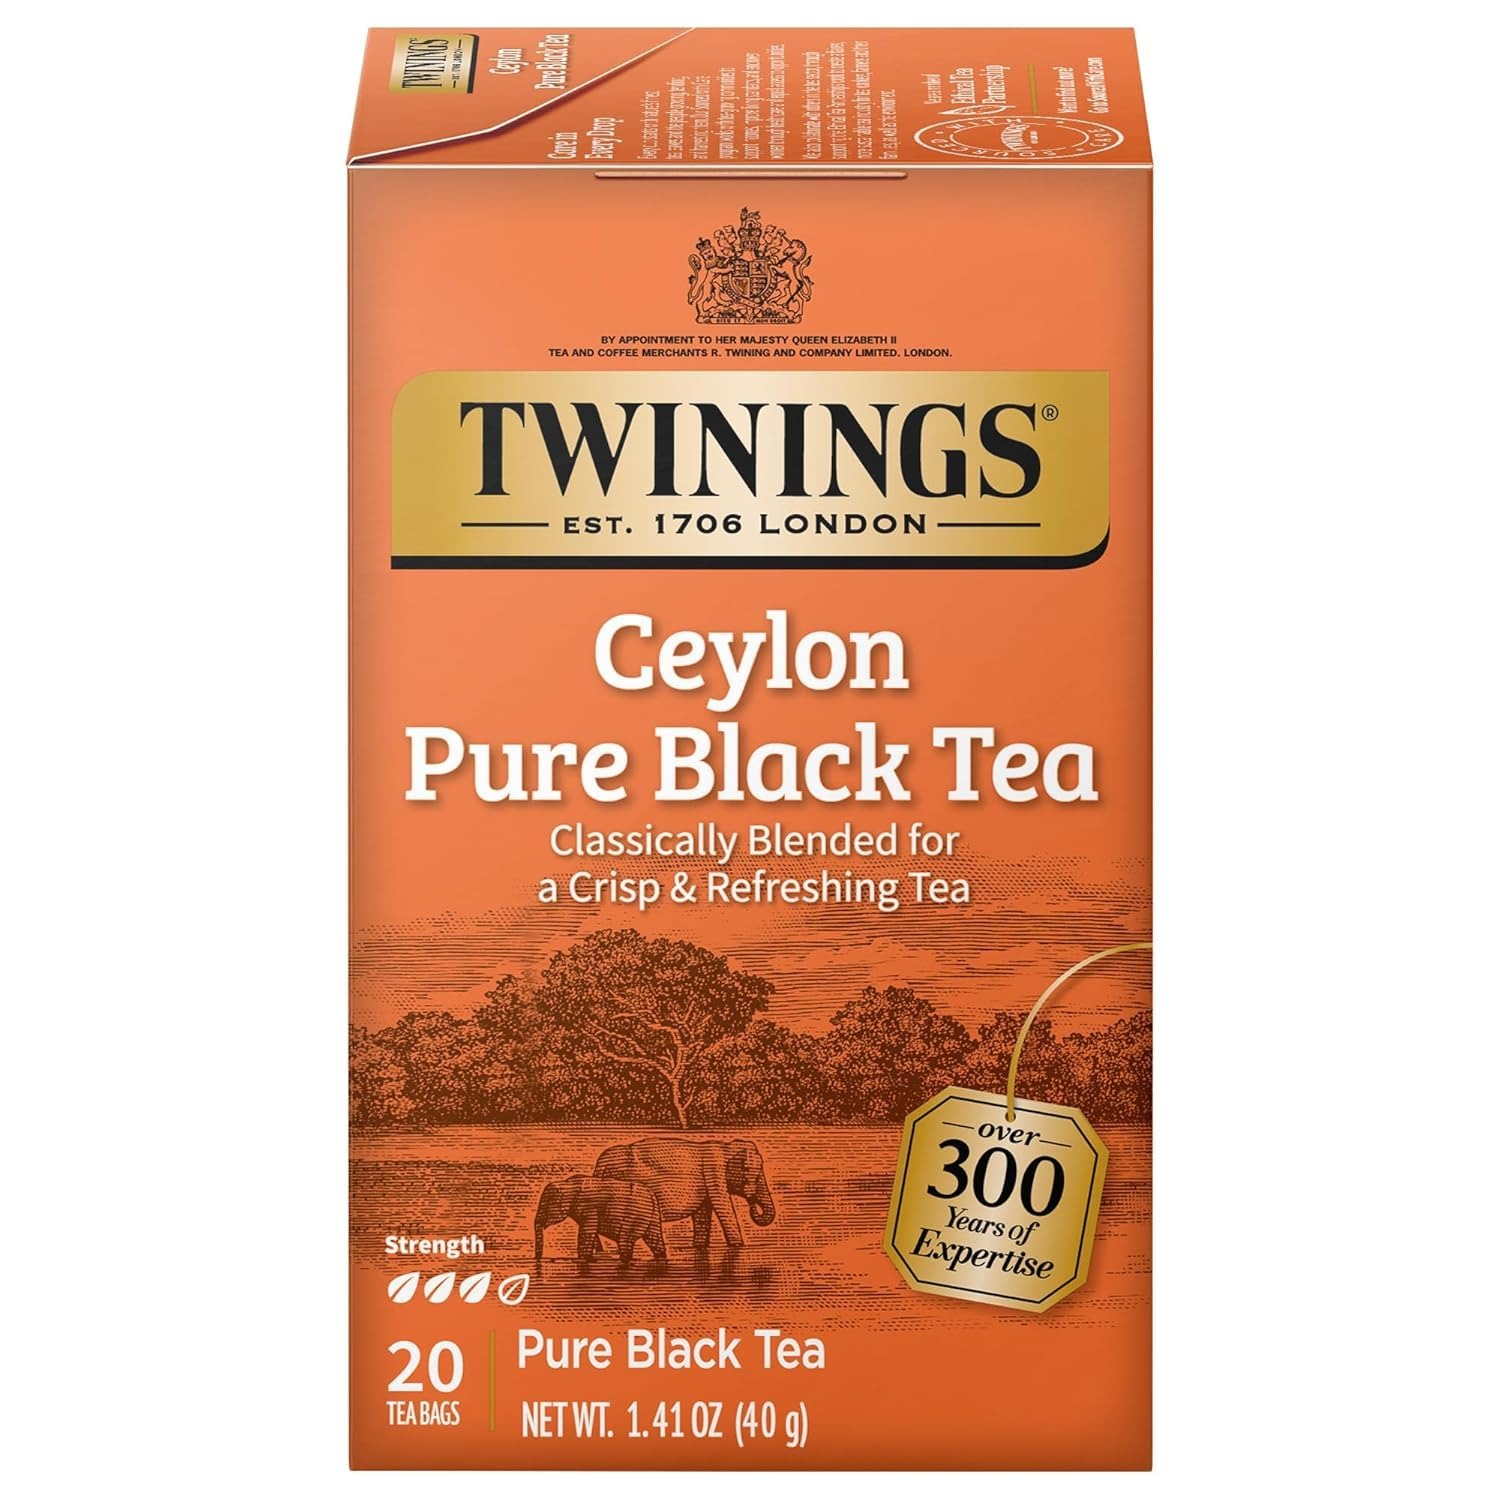
Item Name: Twinings Origins Ceylon Orange Pekoe Tea, 120 Count6
Bullet Point: Kosher
Product Description: Save On Twinings 6X 20 Bag Ceylon Tea <Br><Br>Twinings And Tea Are Inseparable. In The Eyes Of Many Happy Customers Around The World, Twinings Is Tea. For Ten Generations, Twinings Has Been At The Forefront Of The Tea Trade; Influencing Tea-Drinking Habits And Helping To Shape The Industry.: Kosher<Br><Br>(Note: This Product Description Is Informational Only. Always Check The Actual Product Label In Your Possession For The Most Accurate Ingredient Information Before Use. For Any Health Or Dietary Related Matter Always Consult Your Doctor Before Use.)
Value: 120.0
Unit: Count

Price: 7.49